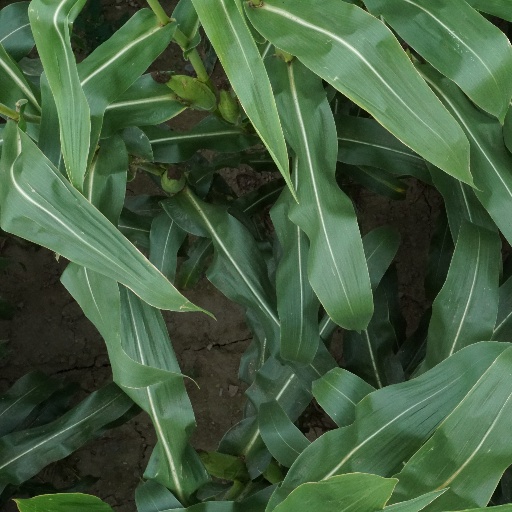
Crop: maize; corn